Éléonore Faucher

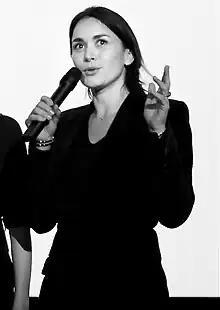

Eléonore Faucher (10 January 1973 – 27 August 2023) was a French film director and screenwriter. She is best known for directing the film "A Common Thread".